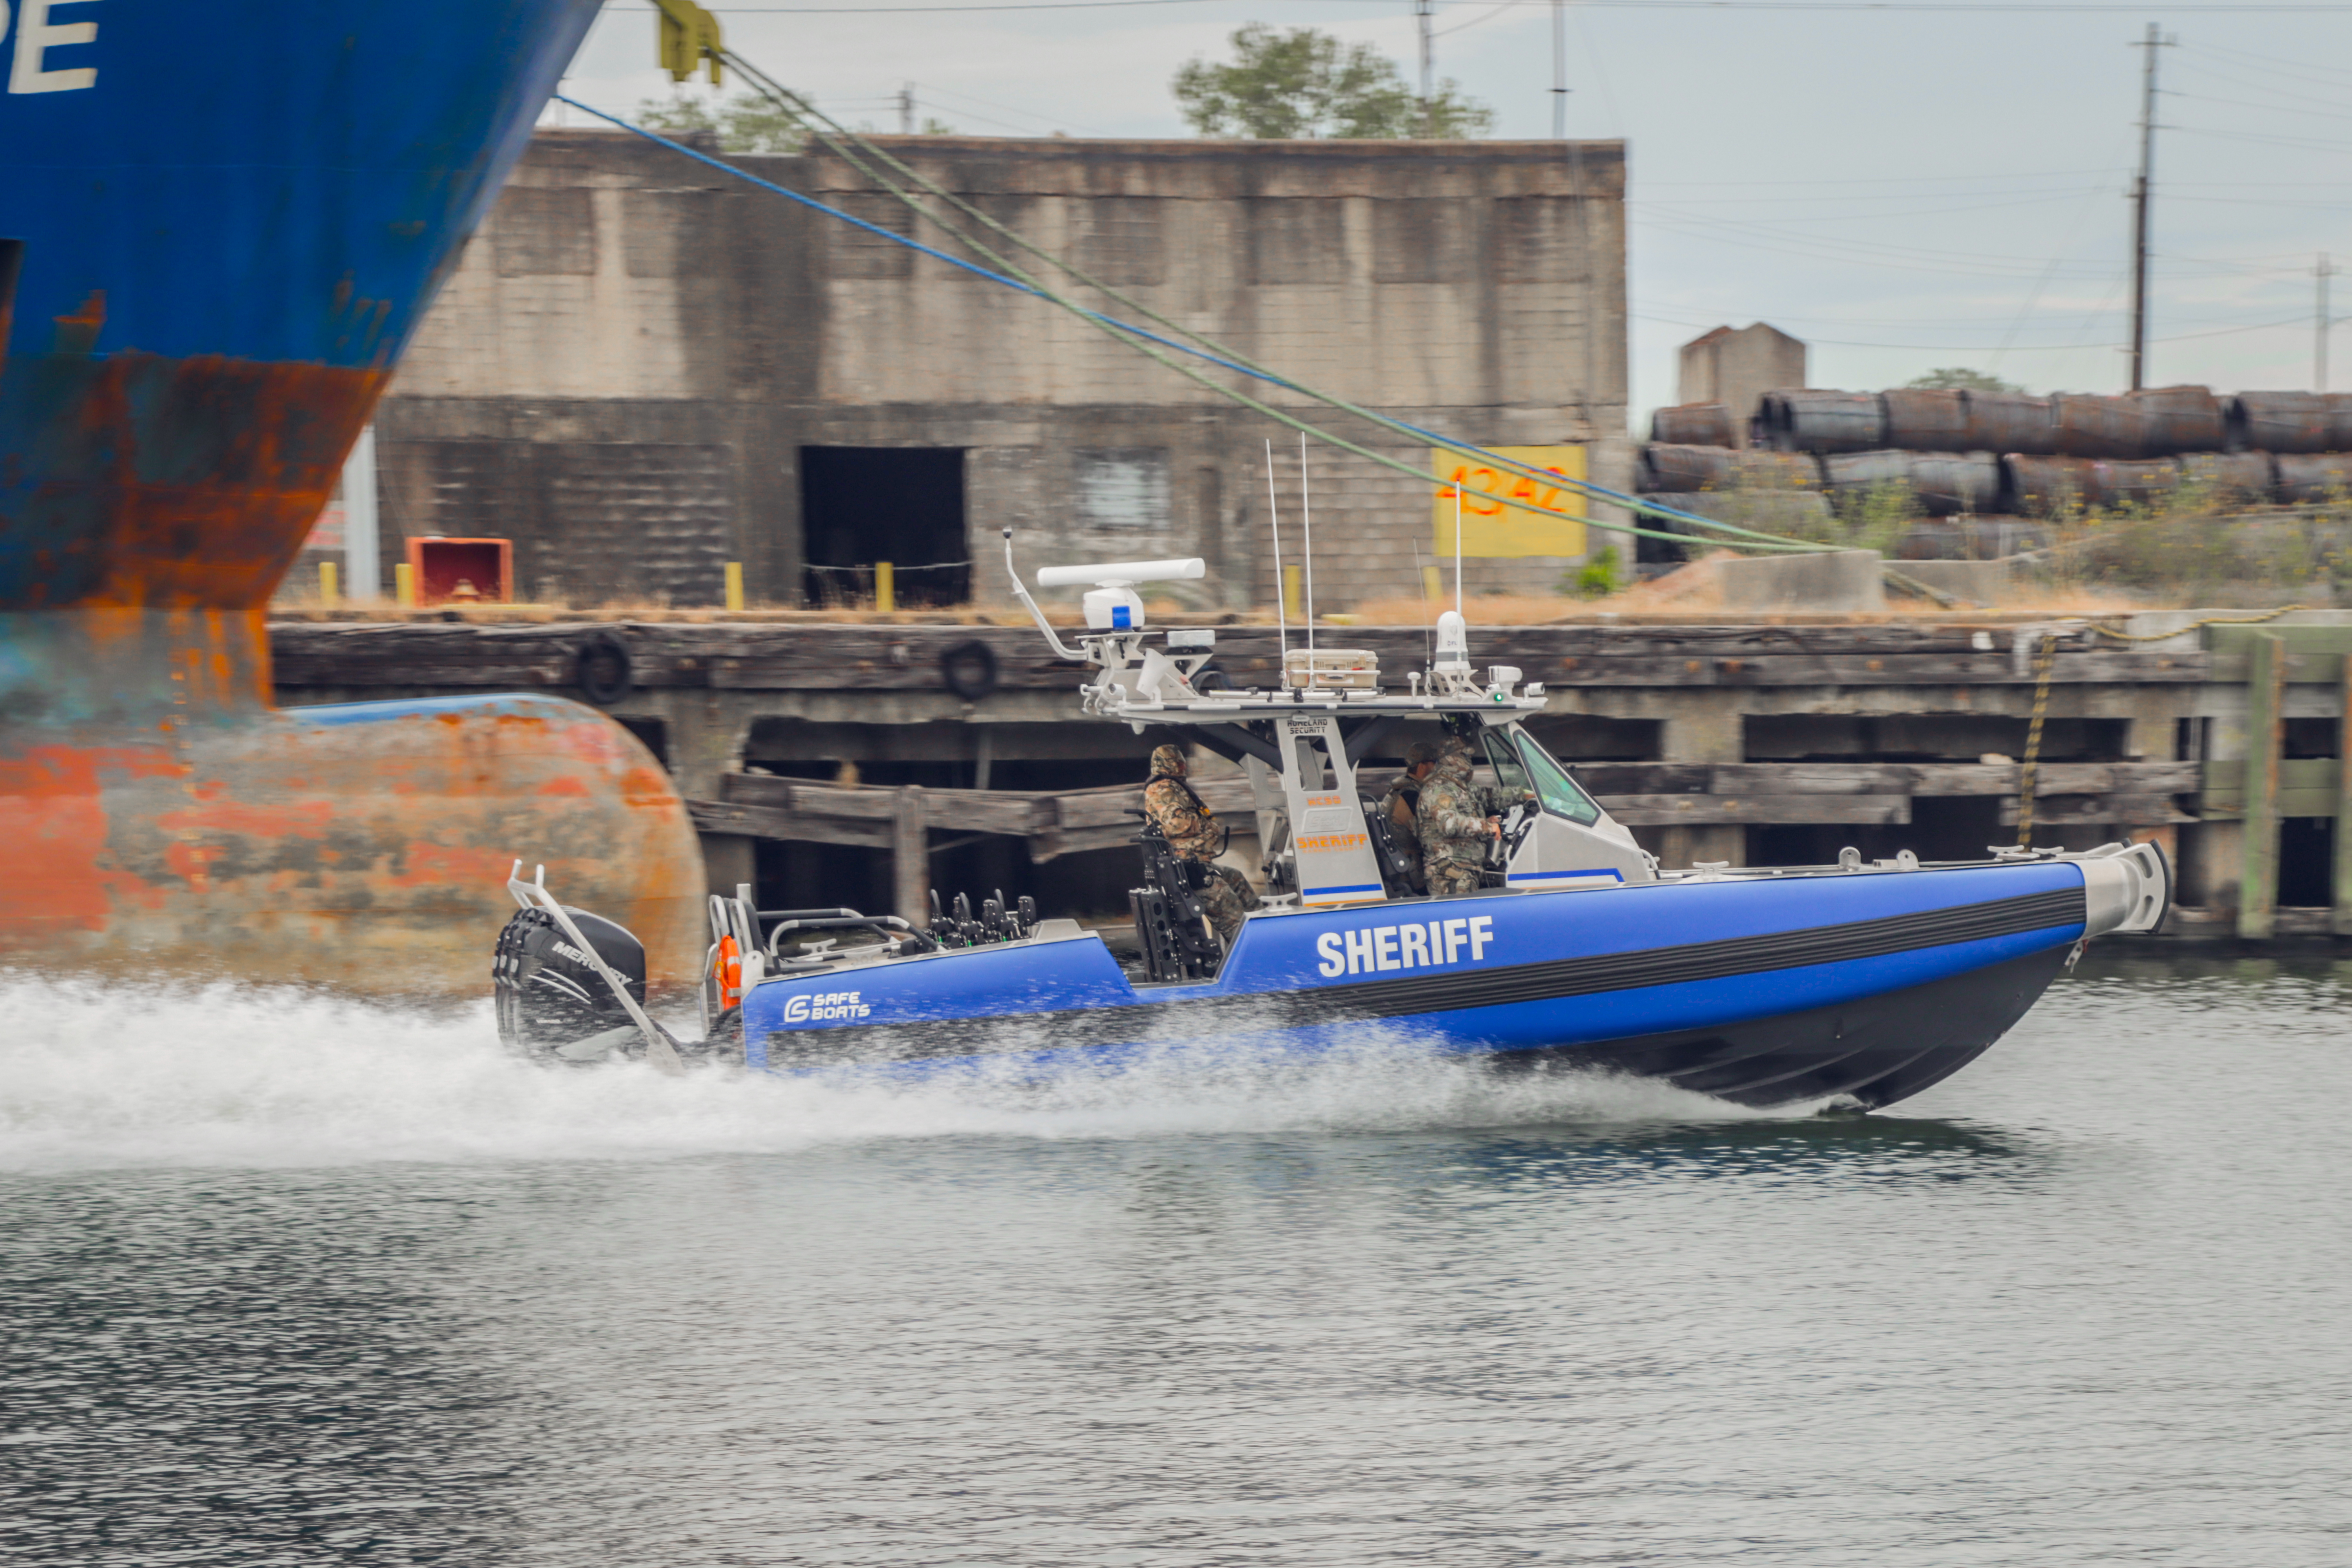
water, industry, lawenforcement, boat, outdoors, watercraft, naval architecture, vehicle, sky, powerboating, lake, boats and boating equipment and supplies, rigid hulled inflatable boat, ship, machine, water transportation, channel, recreation, skiff, boating, water sport, speedboat, sports, launch, transport